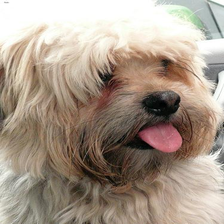
Species: dog
Breed: havanese